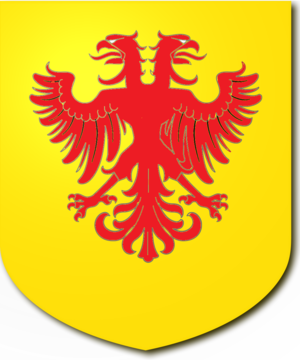
La famille Albizi est une famille patricienne de Venise, originaire de Muggia et venue au Rialto en 991.